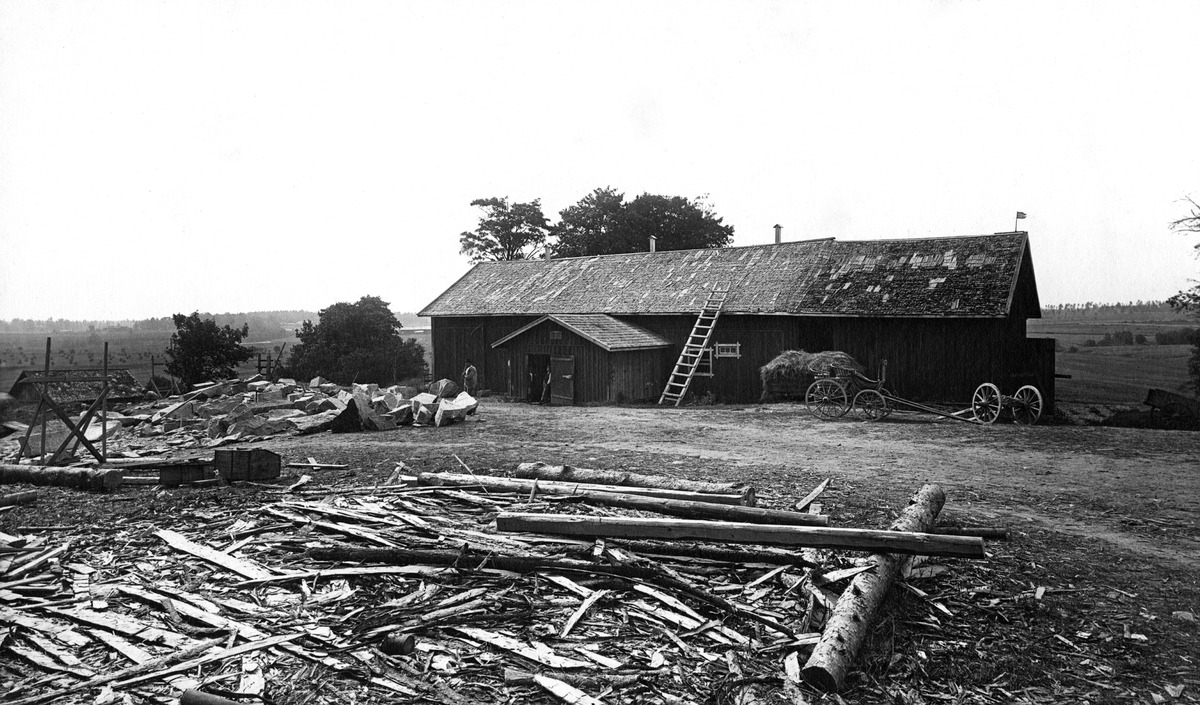
Maatalousrakennus ja hevoskärryt Elannon Backaksen tilalta, etualalla rakennustyömaa
sisällön kuvaus: Maatalousrakennus ja hevoskärryt Elannon Backaksen tilalta, etualalla rakennustyömaa. mustavalkoinen
Kuvaaja: Sundström, Eric, valokuvaaja
Ajankohta: kuvausaika 1910 - 1920 -luku
Paikka: Suomi, Uusimaa, Vantaa, Backas
Aiheet: Osuusliike Elanto, Backaksen kartano, puurakennukset, maatalous